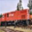
Label: train